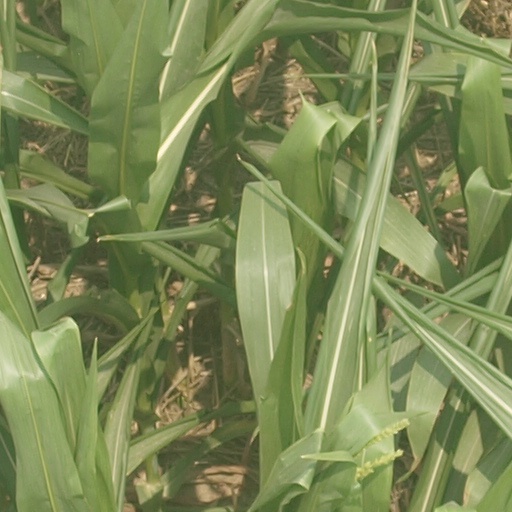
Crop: maize; corn